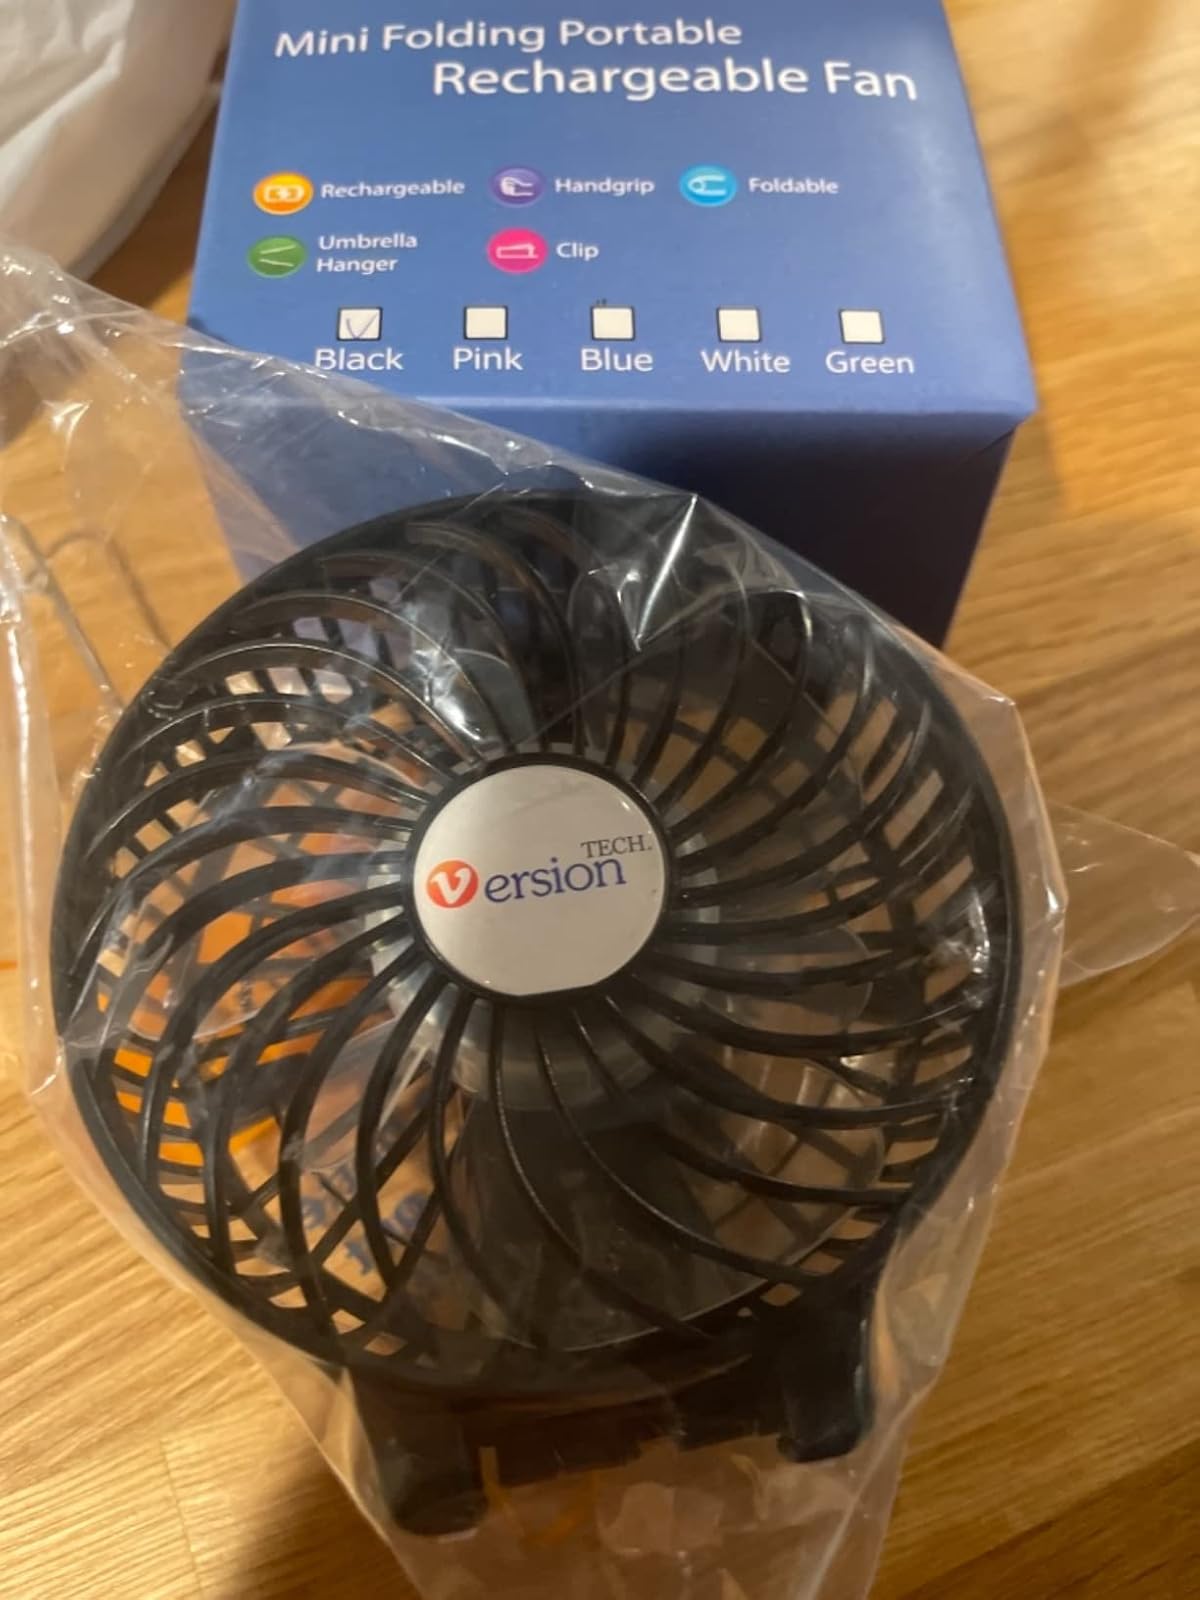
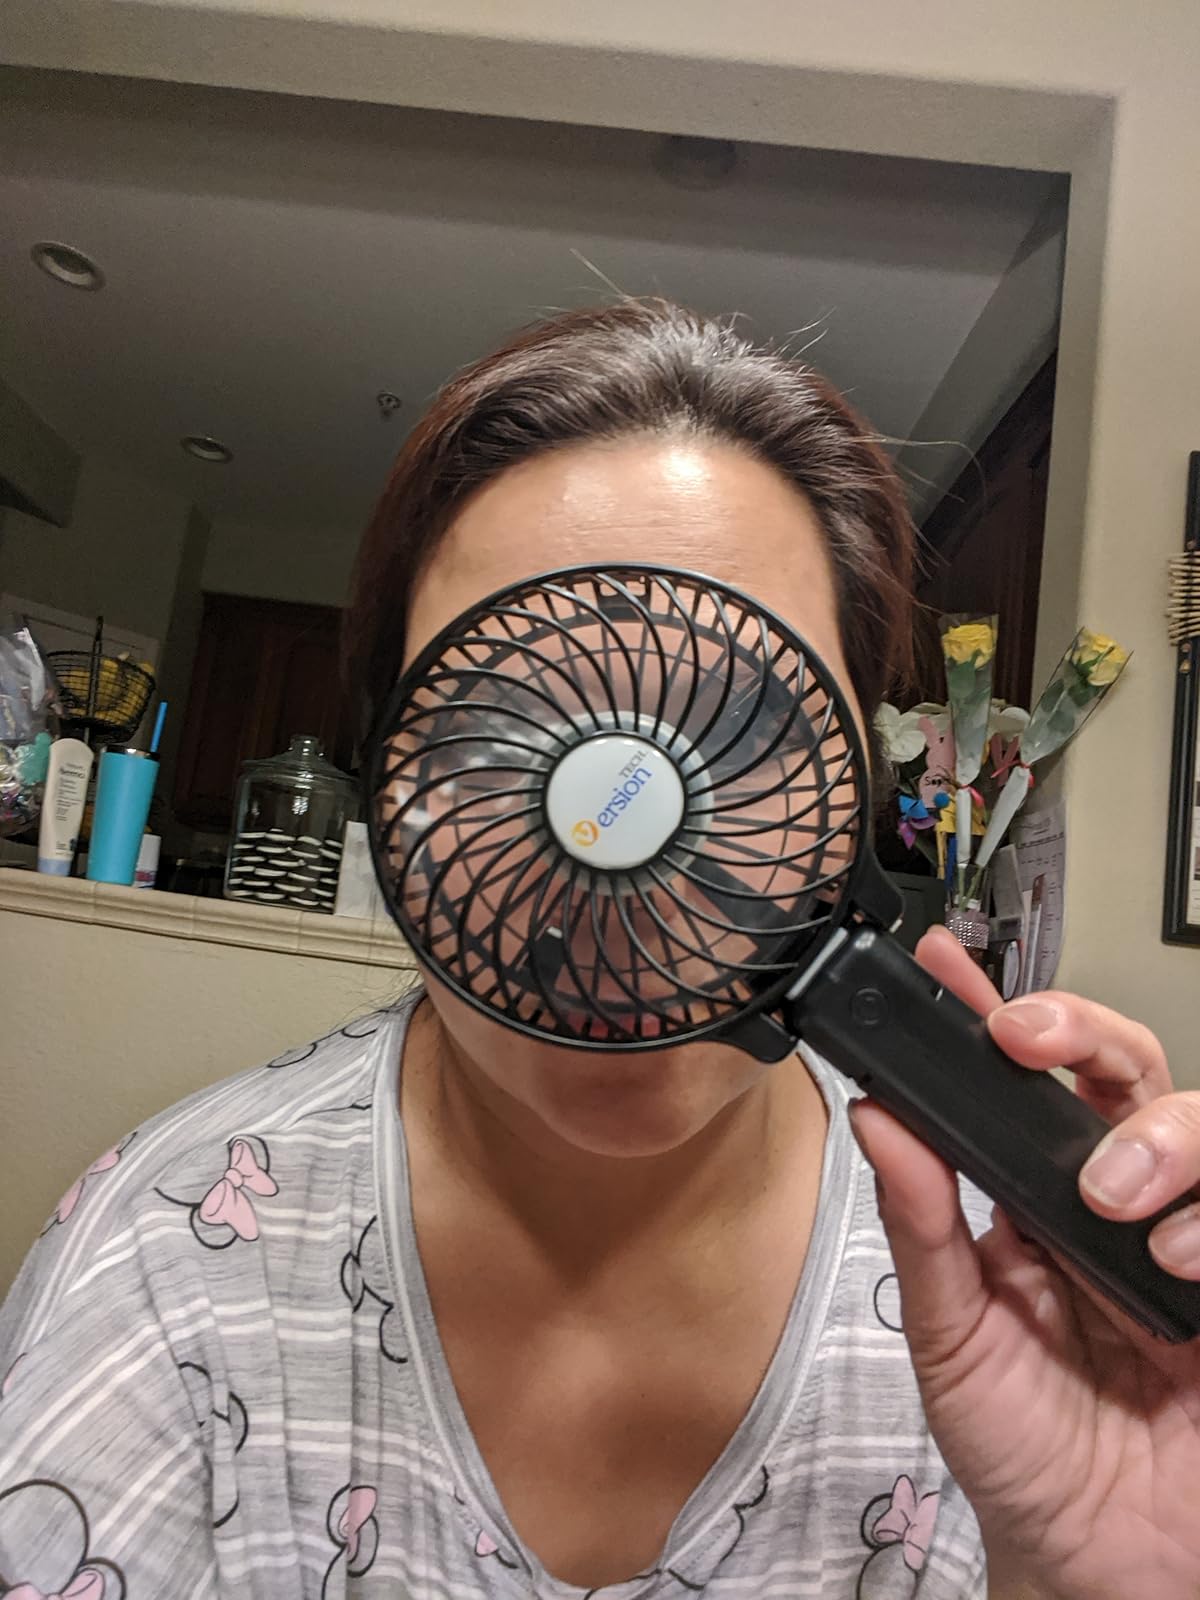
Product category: fan
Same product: yes